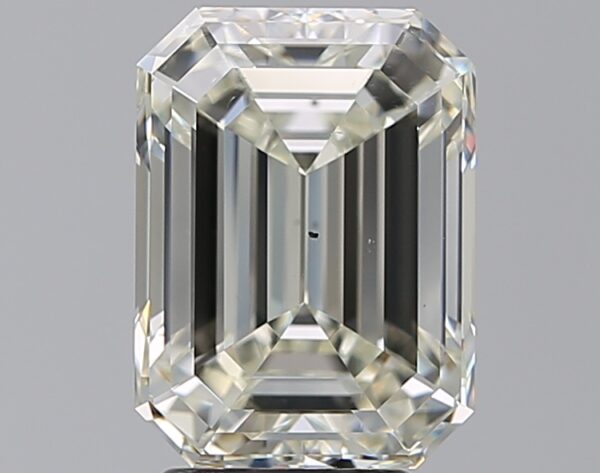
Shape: emerald
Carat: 3.91
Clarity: VS2
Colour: K
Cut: EX
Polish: EX
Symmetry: EX
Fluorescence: N
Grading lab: GIA
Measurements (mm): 10.18 x 7.52 x 5.19